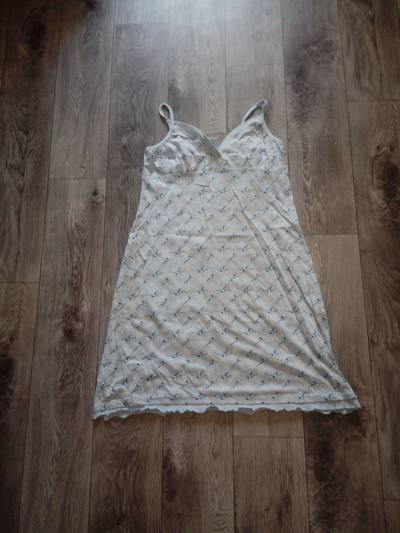
Waste category: clothes